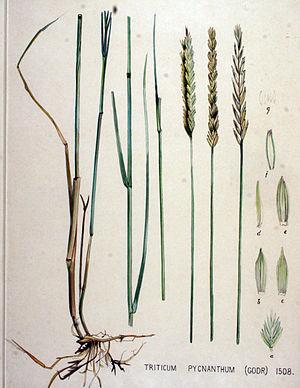
Elymus athericus, le chiendent littoral ou chiendent piquant, est une espèce de plantes monocotylédones de la famille des Poaceae, sous-famille des Poaceae, originaire d'Europe, d'Asie occidentale et d'Afrique du Nord.